Xanadu Houses

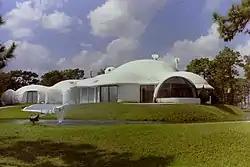
Exterior of the Xanadu House in Kissimmee, Florida in 1990.

The Xanadu Houses were a series of experimental homes built to showcase examples of computers and automation in the home in the United States. The architectural project began in 1979, and during the early 1980s three houses were built in different parts of the United States: one each in Kissimmee, Florida; Wisconsin Dells, Wisconsin; and Gatlinburg, Tennessee. The houses included novel construction and design techniques, and became popular tourist attractions during the 1980s.